The Fortress Series

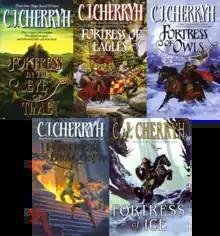
The covers of the books in the series.

Fortress is a series of fantasy novels by American writer C. J. Cherryh, published by HarperCollins. They are set in a medieval fantasy world with a 15th-century feel and feature magic, sorcery, medieval warfare, politics and other elements common to the high fantasy subgenre. The first book in the series, "Fortress in the Eye of Time", was published in 1995 and followed by "Fortress of Eagles" in 1998, "Fortress of Owls" in 1999, "Fortress of Dragons" in 2000 and "Fortress of Ice" in 2006. The books are all sub-titled "A Galasien novel".